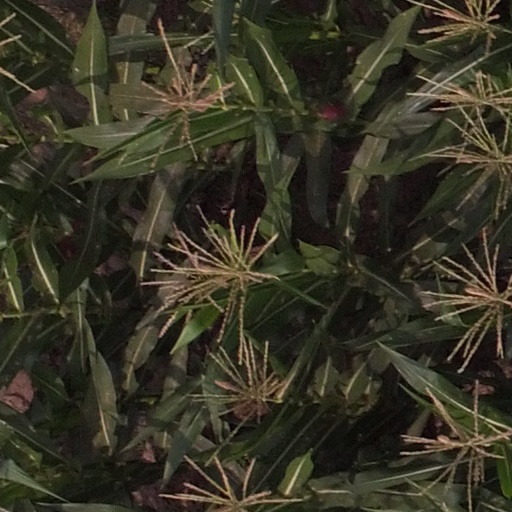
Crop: maize; corn